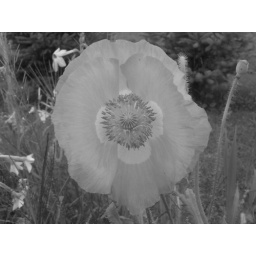
Another poppy photographed in black and white